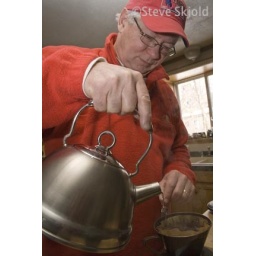
Outdoorsman in red jacket pours hot water from tea kettle through coffee and paper filter. Cable Wisconsin USA